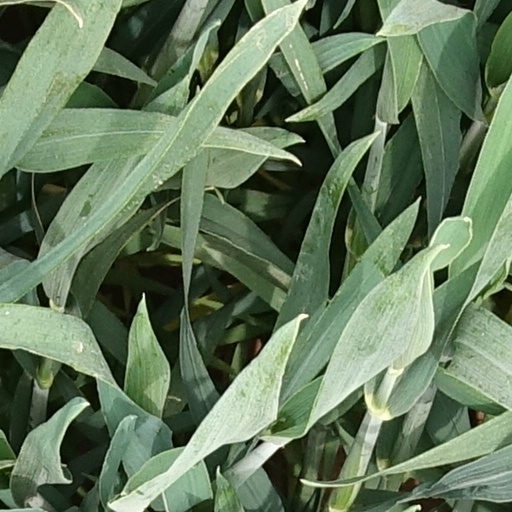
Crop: wheat